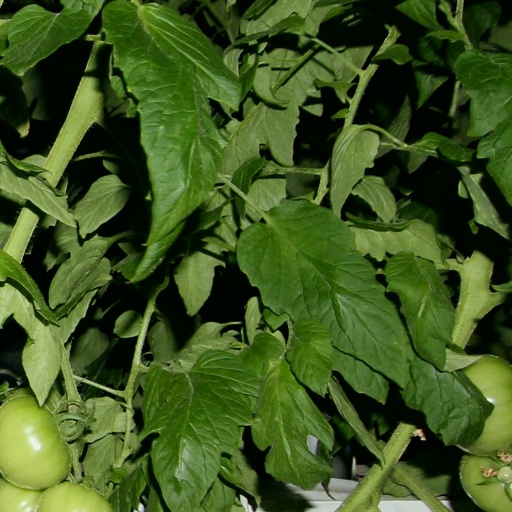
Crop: tomato